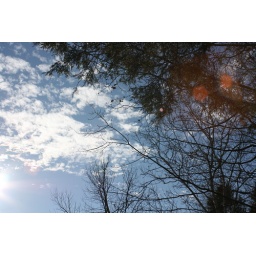
A rare blue sky day in December.